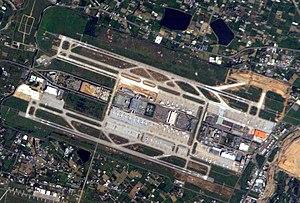
aéroport international Tchang Kaï-chek, en Formose中文（繁體）‎: 臺灣桃園國際機場Bân-lâm-gú: Tiong-chèng kok-chè-ki-tiûⁿ日本語: 台湾桃園国際空港Español: Aeropuerto Internacional de Taiwán TaoyuanРусский: Международный аэропорт Тайвань Таоюань한국어: 타이완 타오위안 국제공항